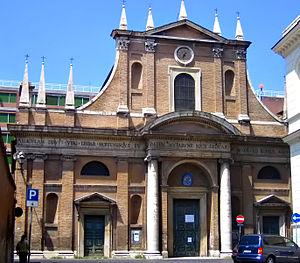
Un cadran à six heures est un type de cadran d'horloge qui n'indique que six heures. Il se rencontre principalement en Italie, particulièrement dans le Latium, sur des horloges installées sur les édifices publics vers les XVᵉ et XVIIᵉ siècles.